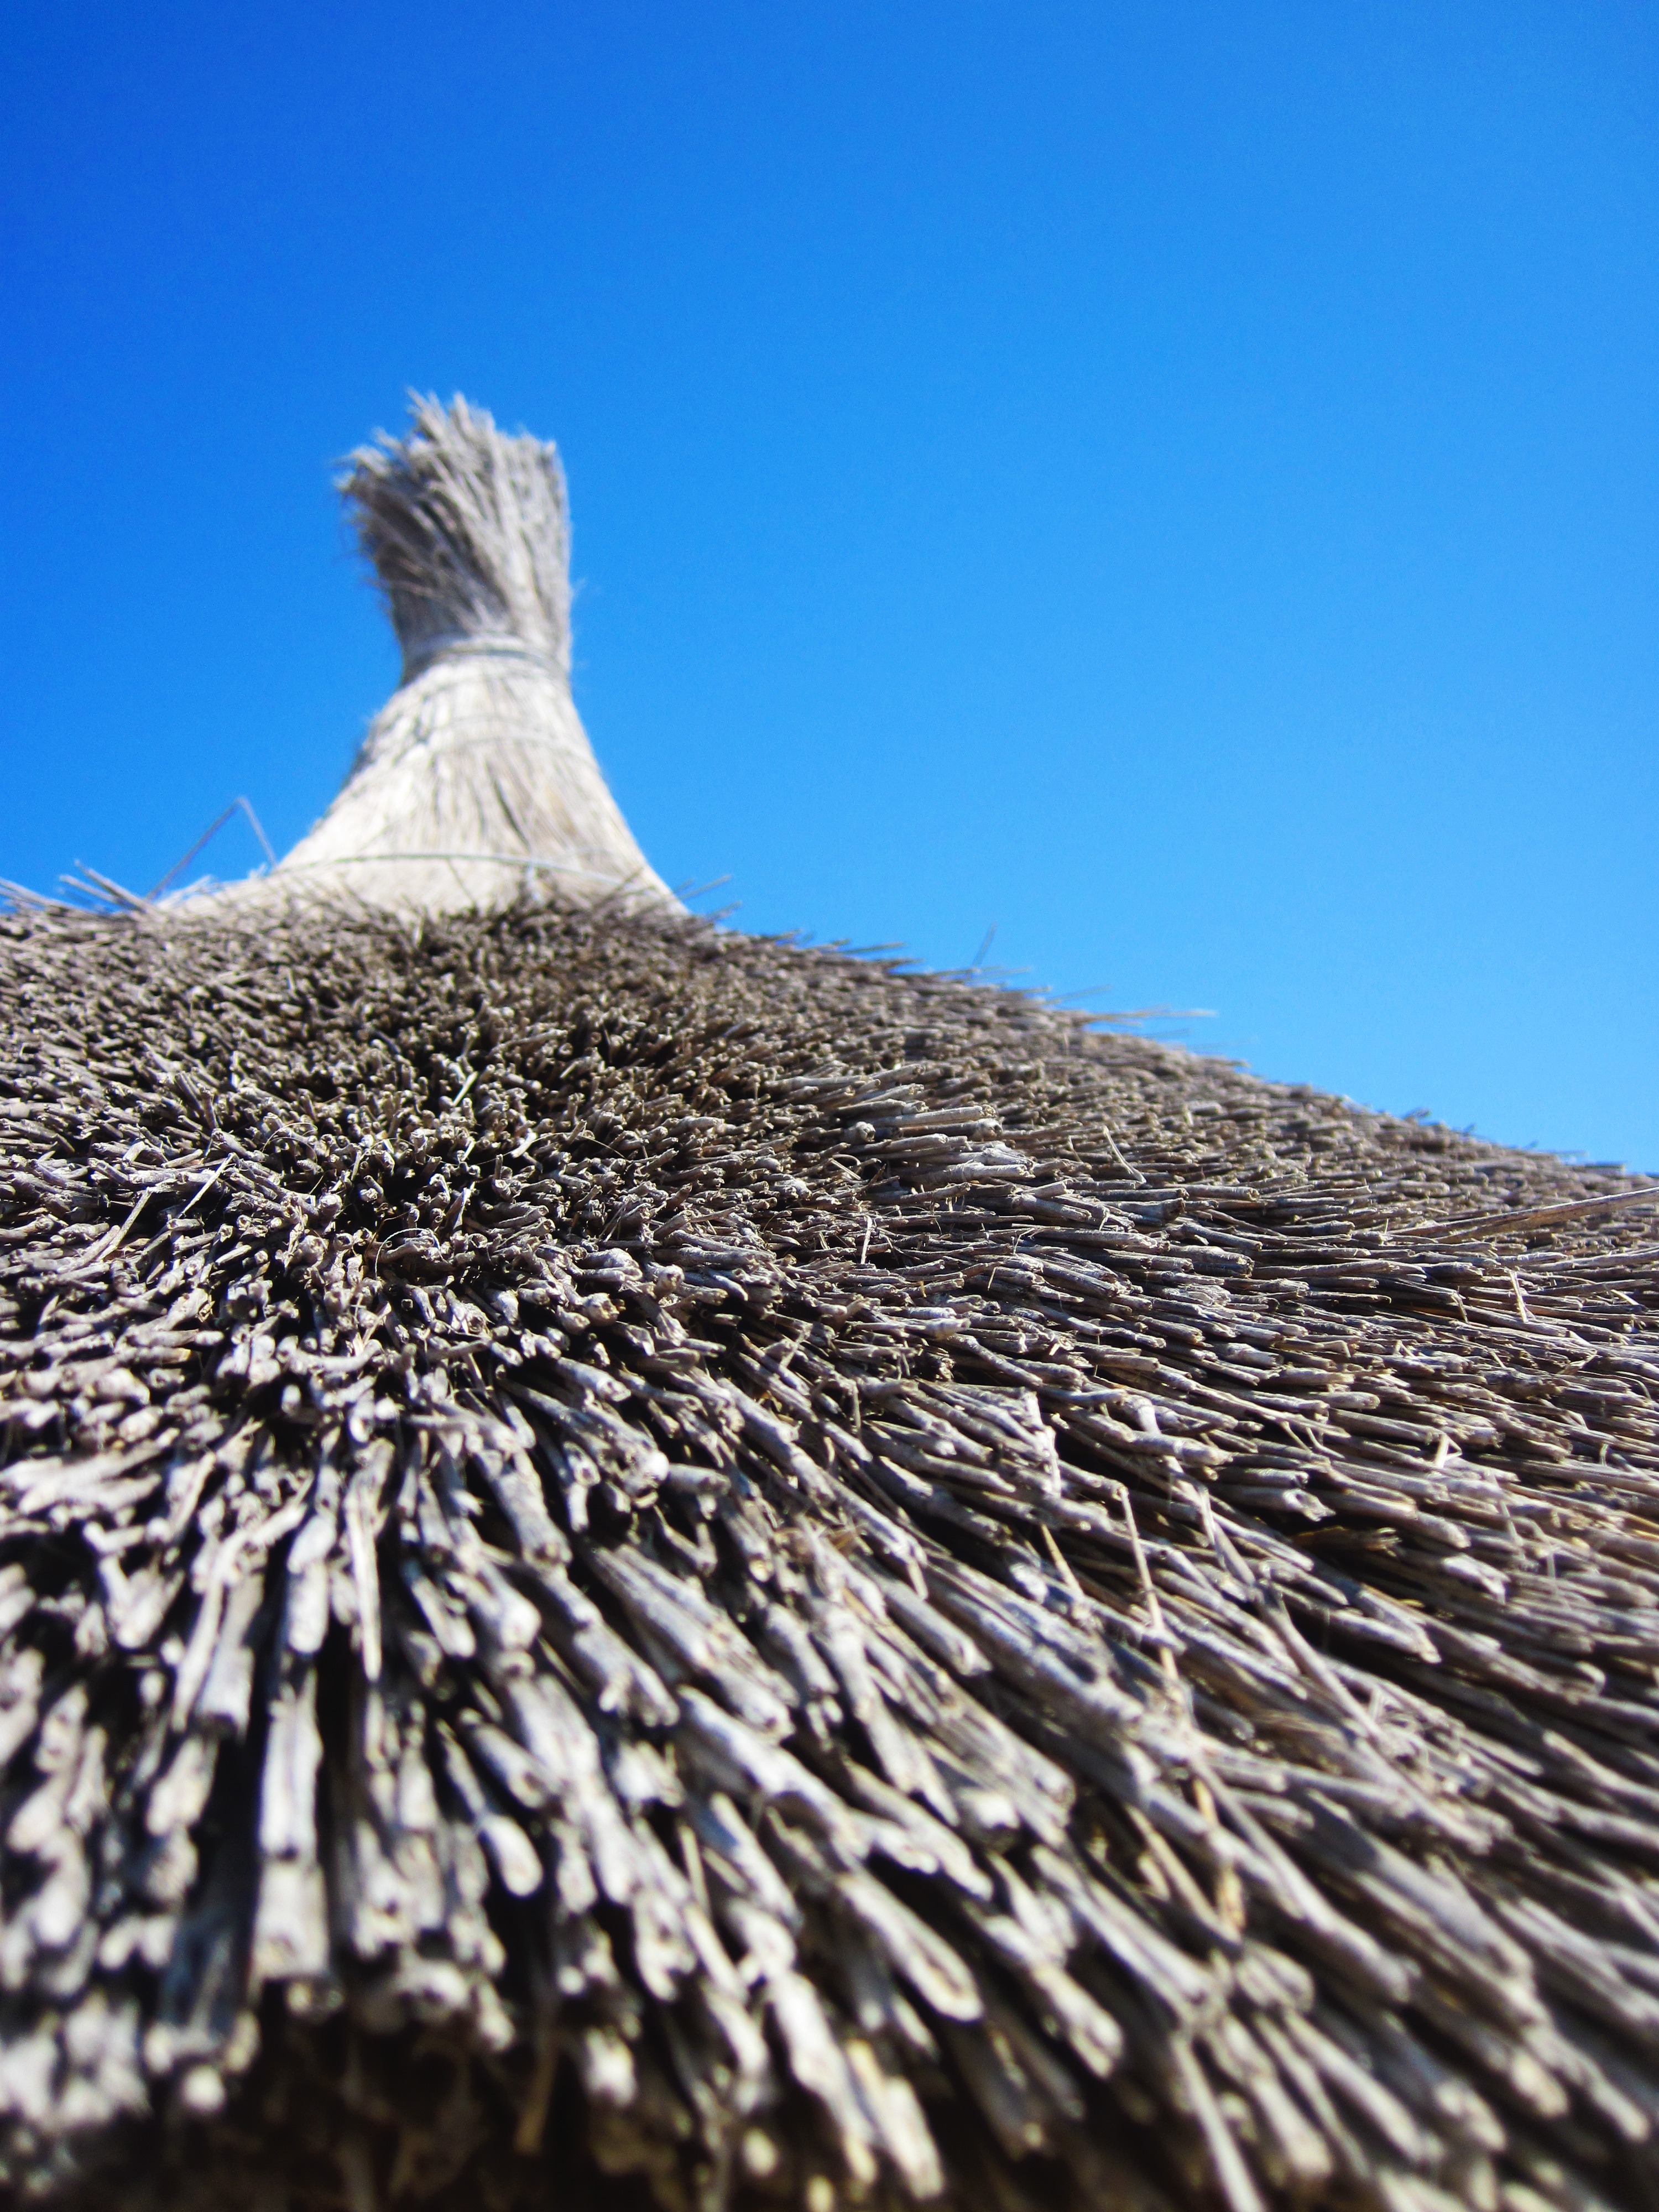
beach, landscape, nature, sand, rock, mountain, snow, winter, sky, sun, wind, frost, summer, vacation, umbrella, holiday, brown, soil, blue, material, sunny, tropic, geology, badlands, wooden, straw, plateau, parasol, habitat, ecosystem, tundra, landform, sunshade, natural environment